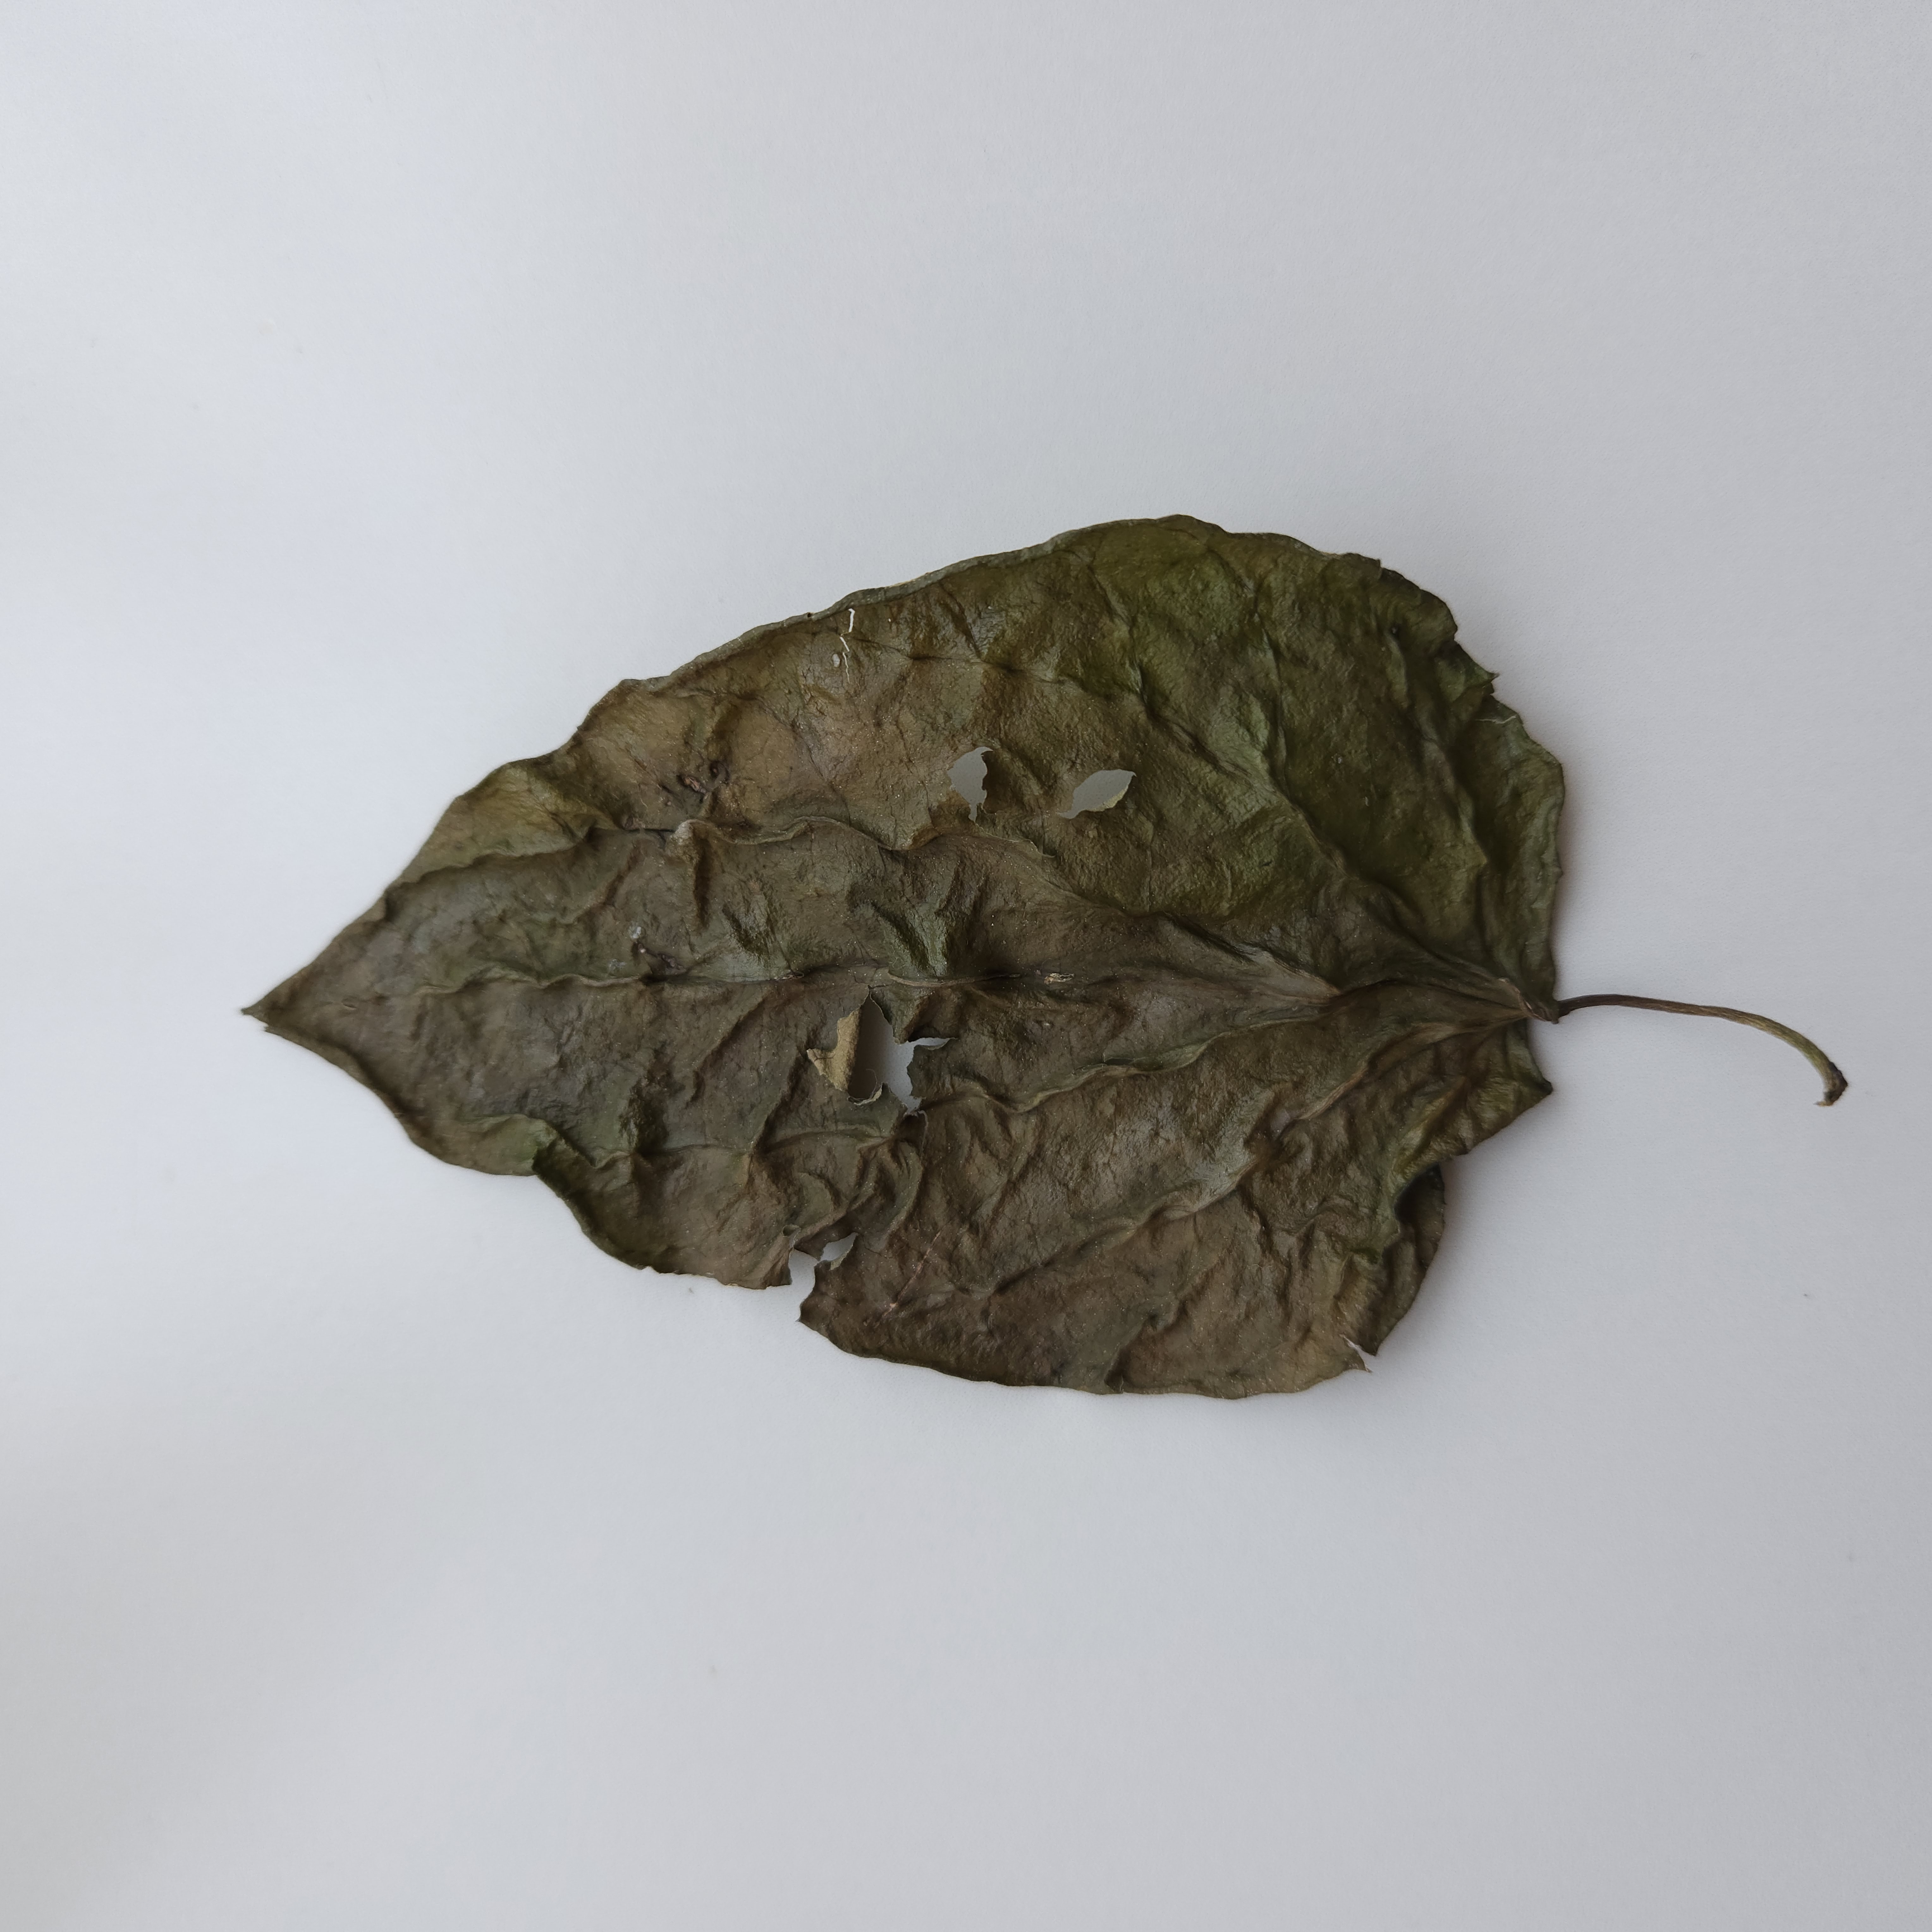
Label: Dried